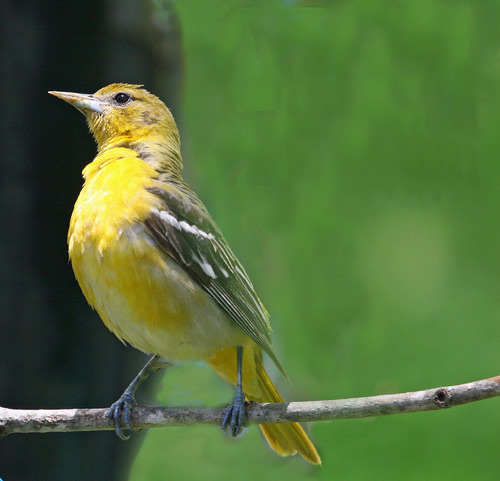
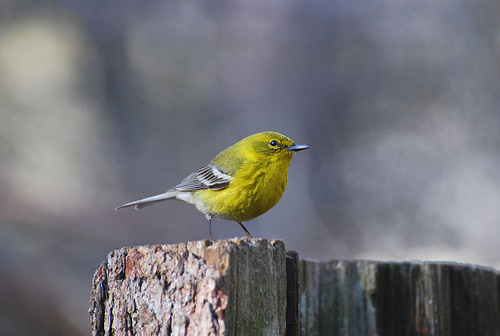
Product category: misc
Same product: yes